Teng Jin-guang

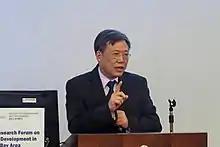
Teng Jinguang at FCE Translational Research Forum in April 2019.

Teng Jin-guang (born March 1964) is a Chinese engineer and educator, currently serving as the president of the Hong Kong Polytechnic University since 1 July 2019. Previously he served as the vice-president of Southern University of Science and Technology.